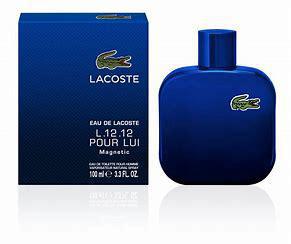
Brand: Lacoste
Model: 100